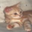
Label: cat